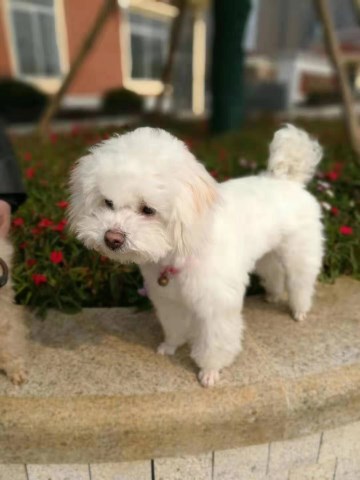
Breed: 3083-n000117-Bichon_Frise